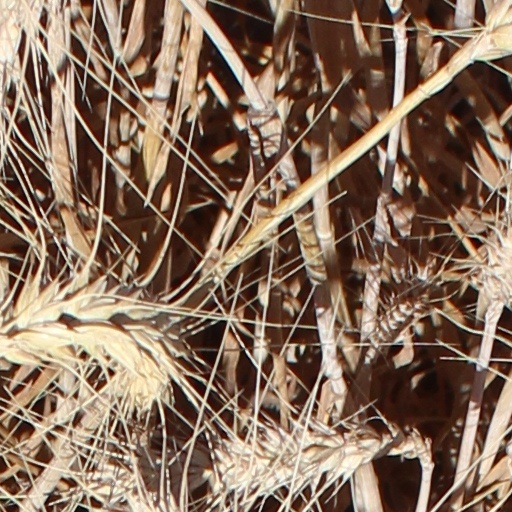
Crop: wheat